Fairey Delta 2

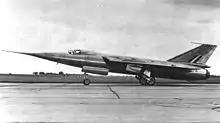
WG774 with the original polished-metal finish. It later received yellow stripes, followed by a purple and yellow scheme, before conversion to the BAC 221

On 15 February 1956, "WG777", the second Delta 2, performed its maiden flight from RAF Boscombe Down; piloted by Twiss, the aircraft reached transonic speeds during this first flight. Following the final contractor check flight on 14 April 1956, "WG777" was formally accepted, upon which it was assigned to the RAE's high-speed research programme, conducting measurement, stability and handling research. In September 1956, both aircraft performed flight displays at the Farnborough Airshow in Hampshire. The Delta 2 was typically used to conduct a multitude of tests including aerodynamics characteristics, handling, and stability performance.